Saint Nicholas Cathedral, Harbin

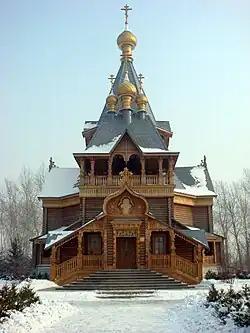
Reconstruction of the cathedral. Tourist resort Volga Manor, located in the suburbs of Harbin, 2009.

The church was rebuilt in late 2009 in the suburbs of Harbin on the private property of Chinese entrepreneur Huang Tzu Xiang, based on the project of Russian architect Nikolai Kradin. Due to the lack of a congregation, it is used as a tourist attraction. As Yulia Dudkina noted, "The new church is not consecrated, there is no one to pray in it - tourists from China, Malaysia and the Philippines come to the Volga. For them, the church is an attraction."